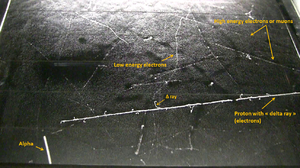
Une chambre à brouillard est un détecteur de particules qui montre sous la forme de traînées de condensation le passage des particules nucléaires dans la matière. Il s'agit d'une enceinte dans laquelle une phase vapeur d'eau ou d'alcool sursaturée est présente. La sursaturation est créée via deux principes physiques différents :